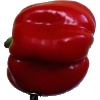
Label: Pepper Red 1